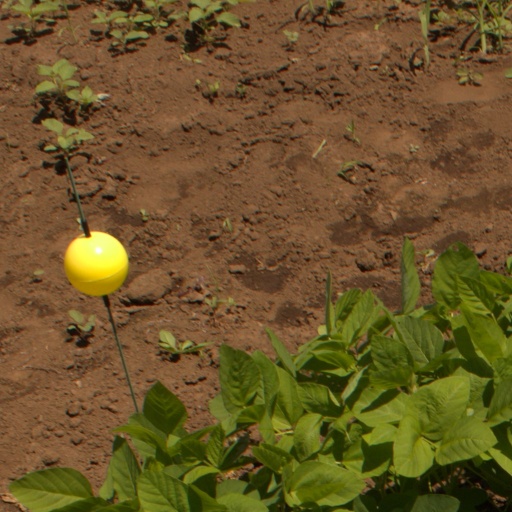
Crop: soybean